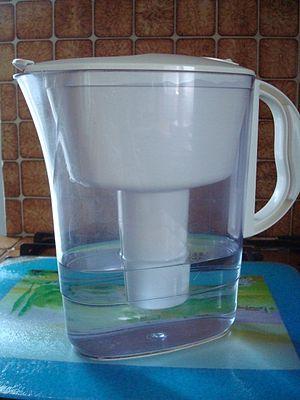
Carafe à eau filtrante.
Une carafe filtrante est une carafe équipée d'une cartouche filtrante.